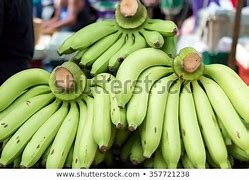
Label: banana